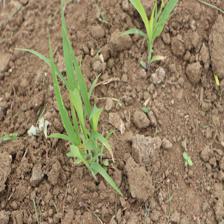
Label: Sorghum